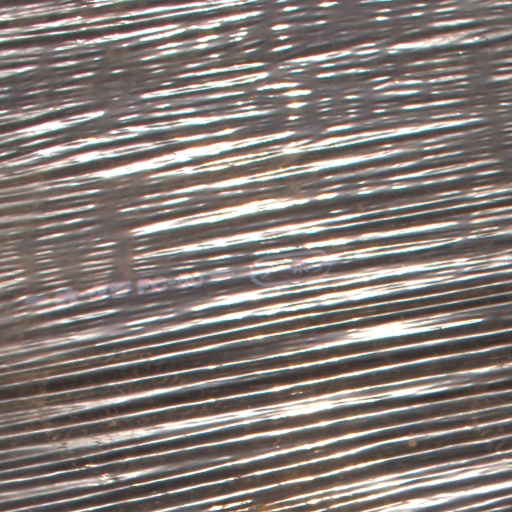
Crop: Jerusalem artichoke